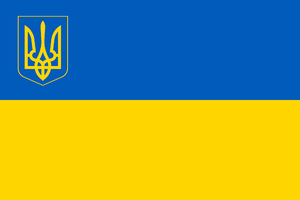
Drapeau de l'Ukraine Gagauz: Ukraina bayraı / Украина байраы Ἀρχαία ἑλληνικὴ: Σημεῖον τῆς Οὐκρανίας עברית: דגל אוקראינה Hrvatski: Zastava Ukrajine Magyar: Ukrajna zászlaja Հայերեն: Ուկրաինայի դրոշ Italiano: Bandiera dell'Ucraina ქართული: უკრაინის დროშა Қазақша: Украина байрағы Кыргызча: Украина туусу Молдовеняскэ: Steagul Ucrainei